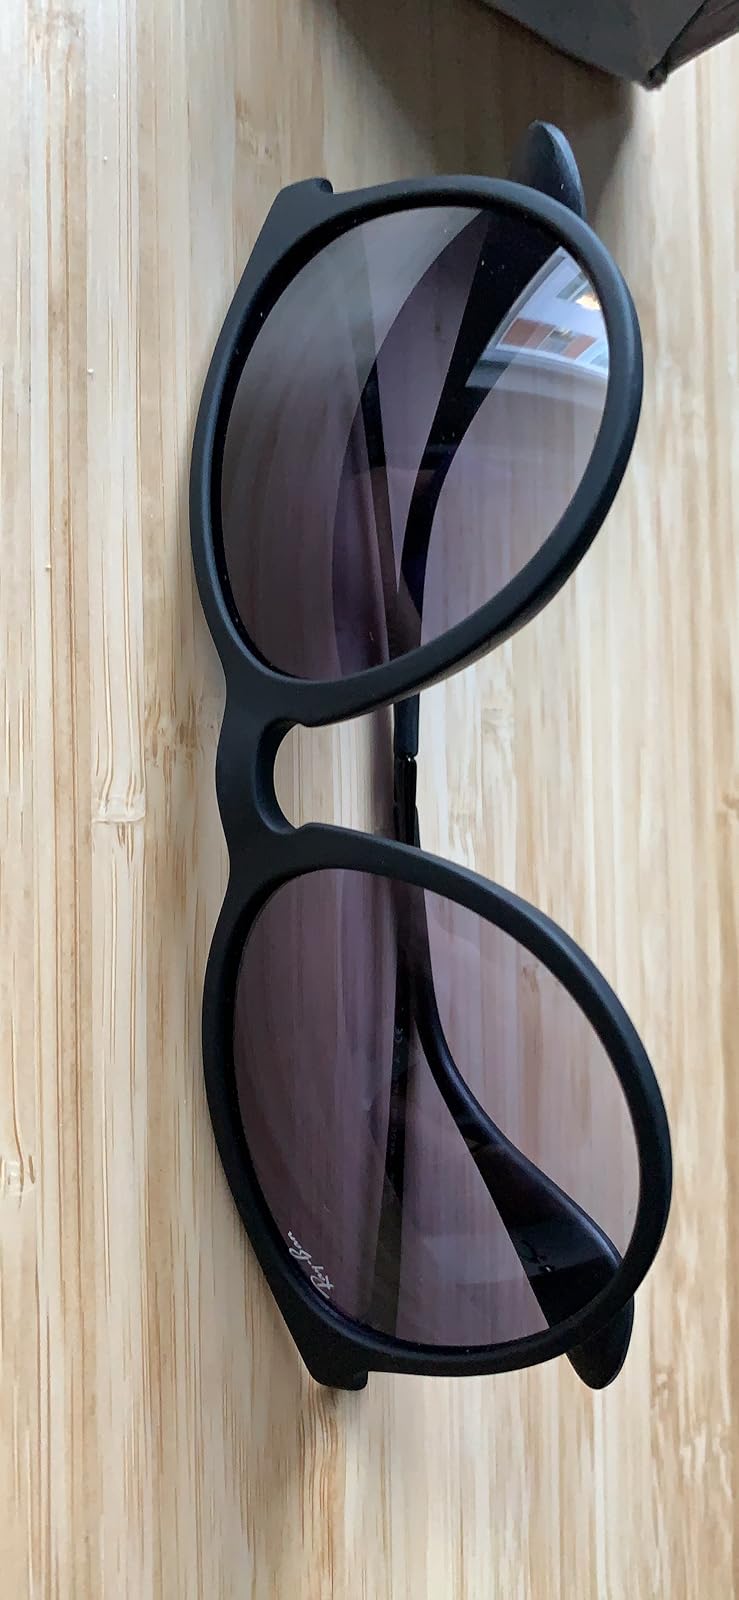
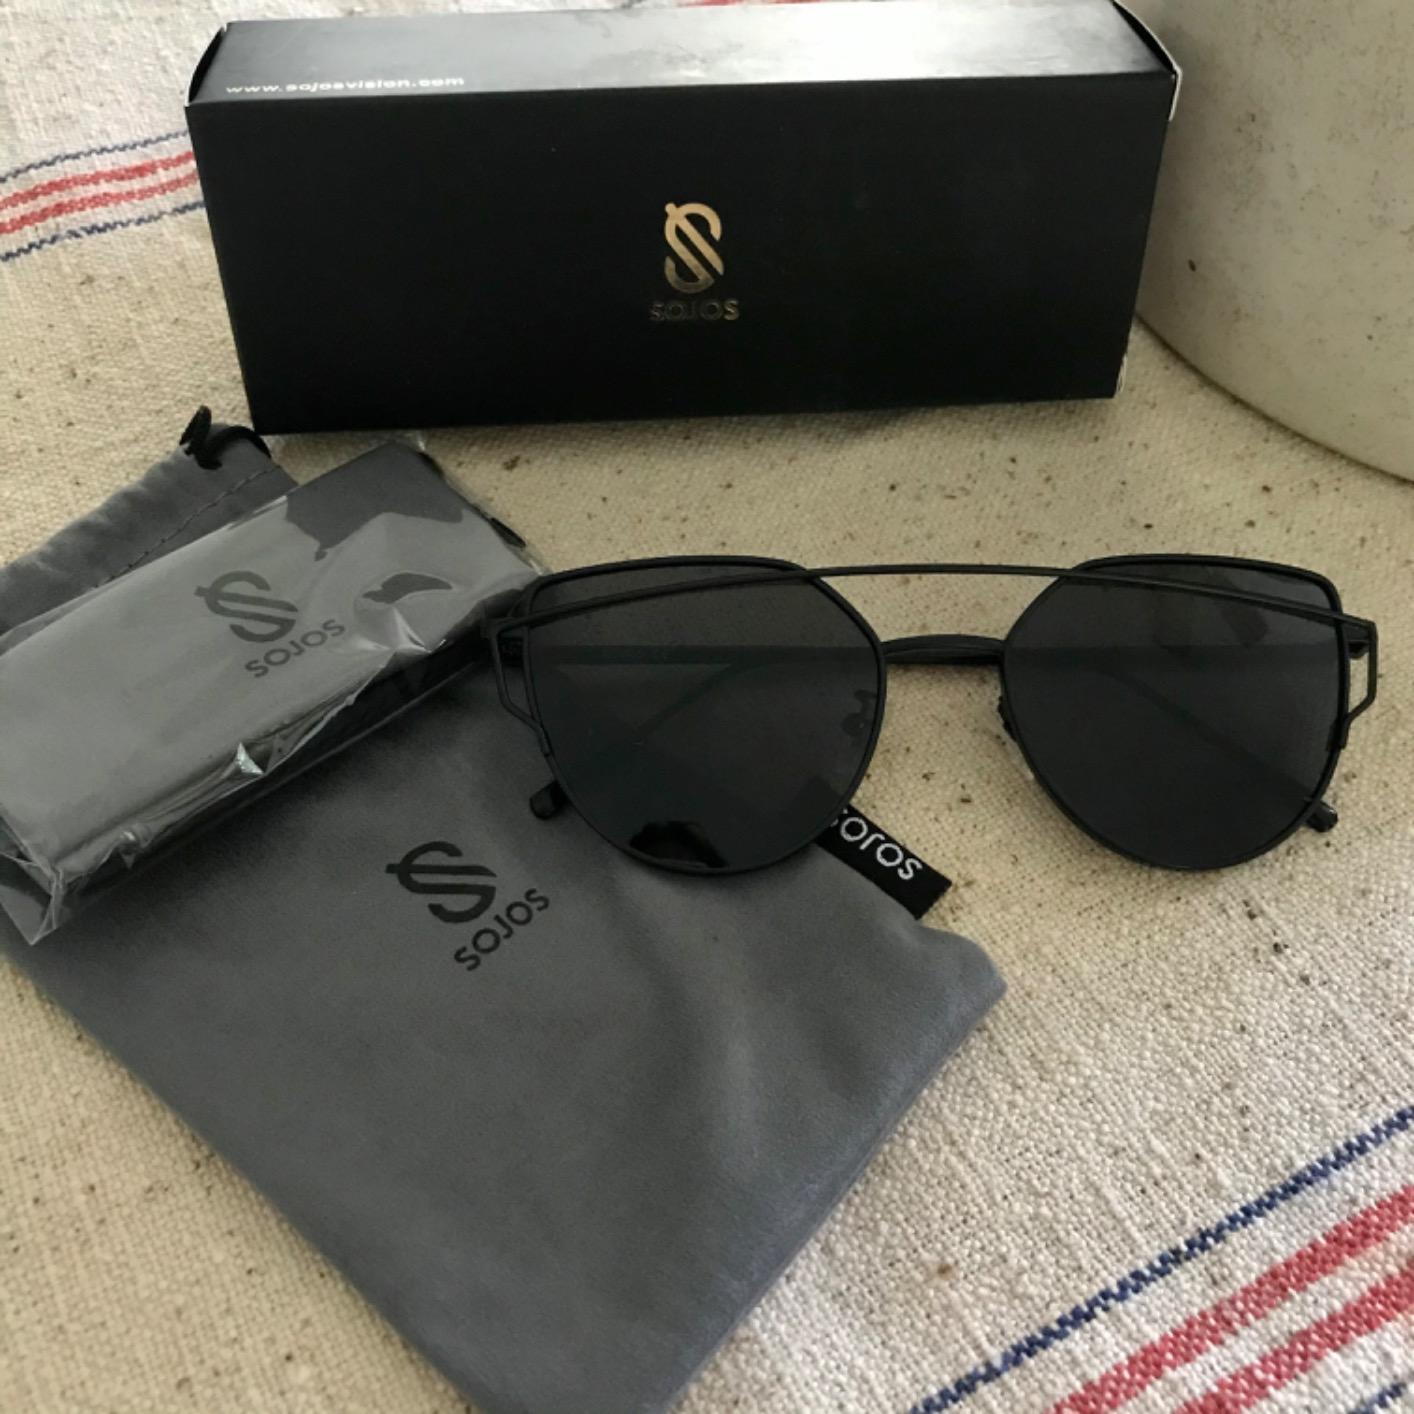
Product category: accessories_sunglasses
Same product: no